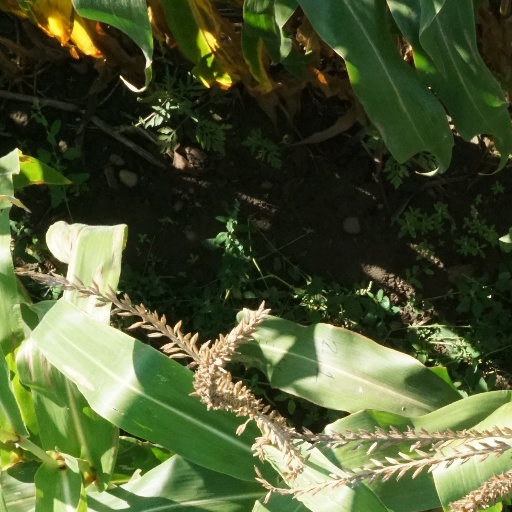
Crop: maize; corn